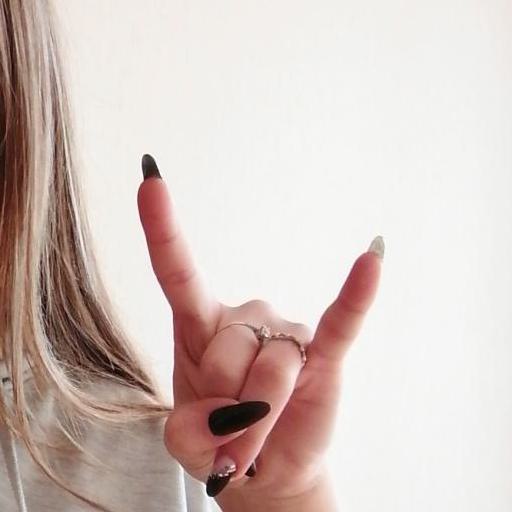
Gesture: rock